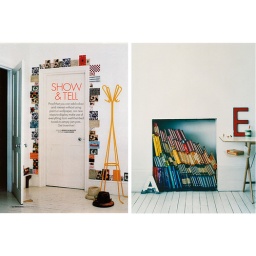
lisa cohen: postcard around door & books in fireplace